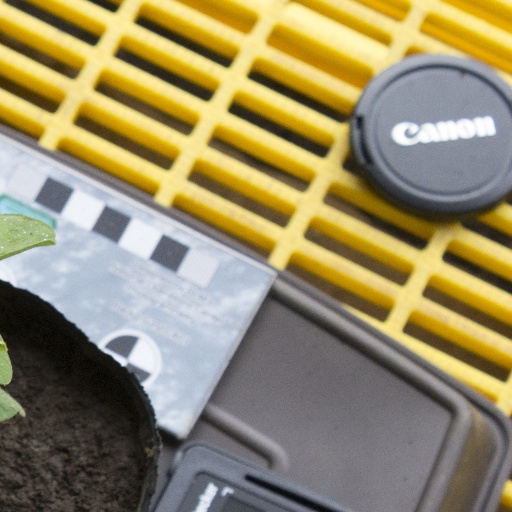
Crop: soybean